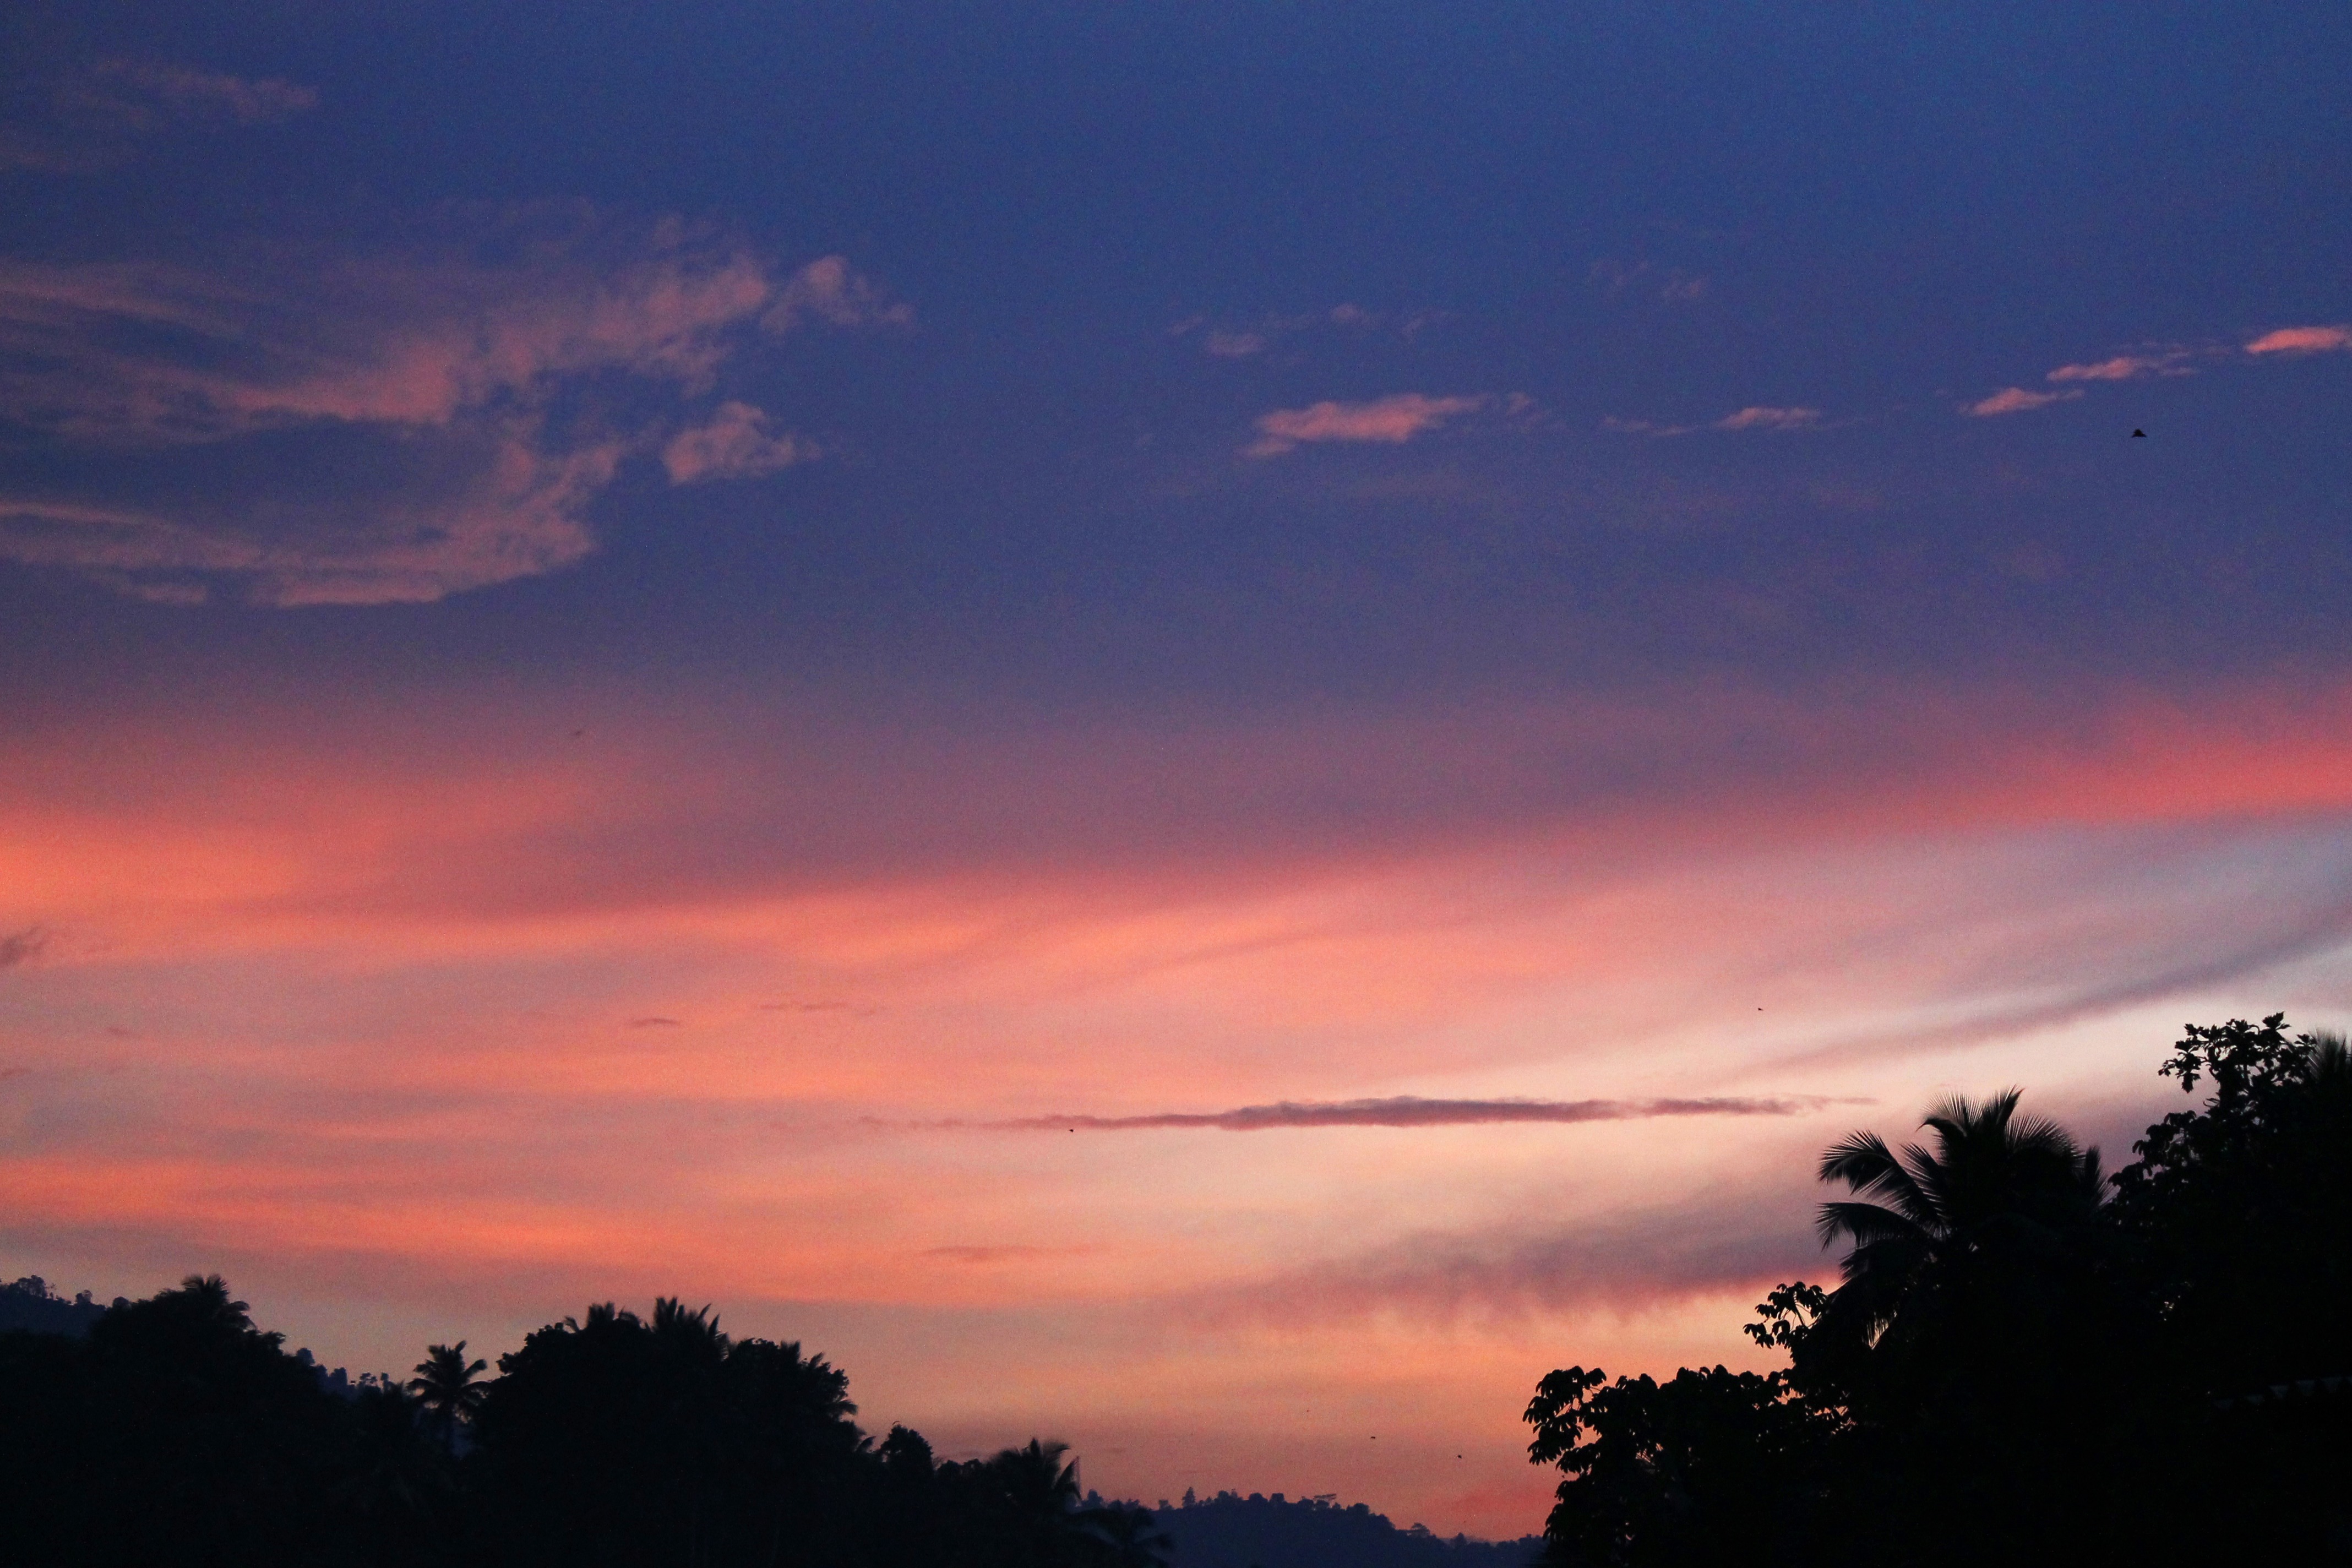
landscape, nature, horizon, silhouette, cloud, sky, sunrise, sunset, morning, dawn, atmosphere, dusk, environment, evening, tranquil, scenic, weather, cloudscape, outdoors, clouds, meteorology, afterglow, meteorological phenomenon, red sky at morning, gampola